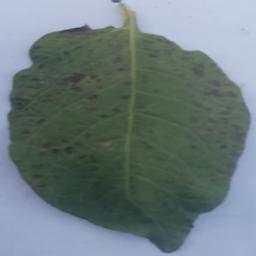
Etiqueta: Tizon_Temprano